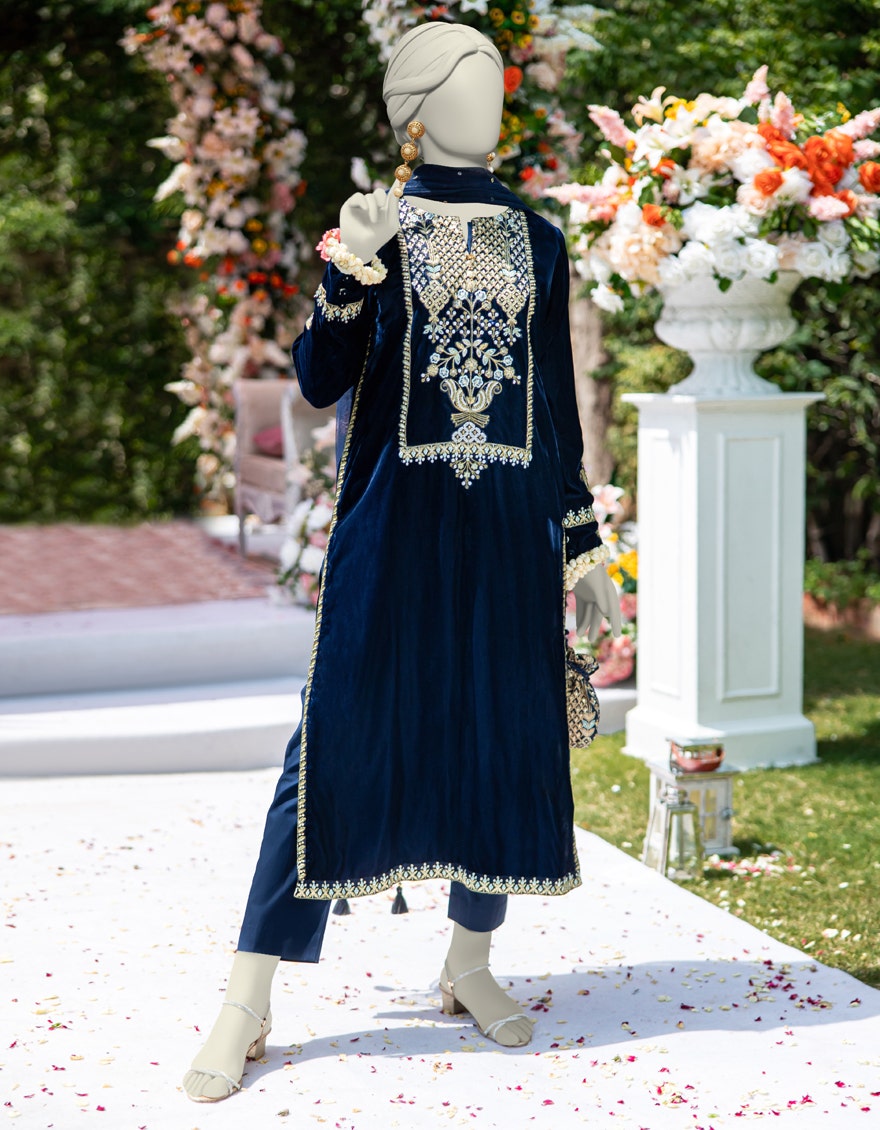
navy khanu velvet suit